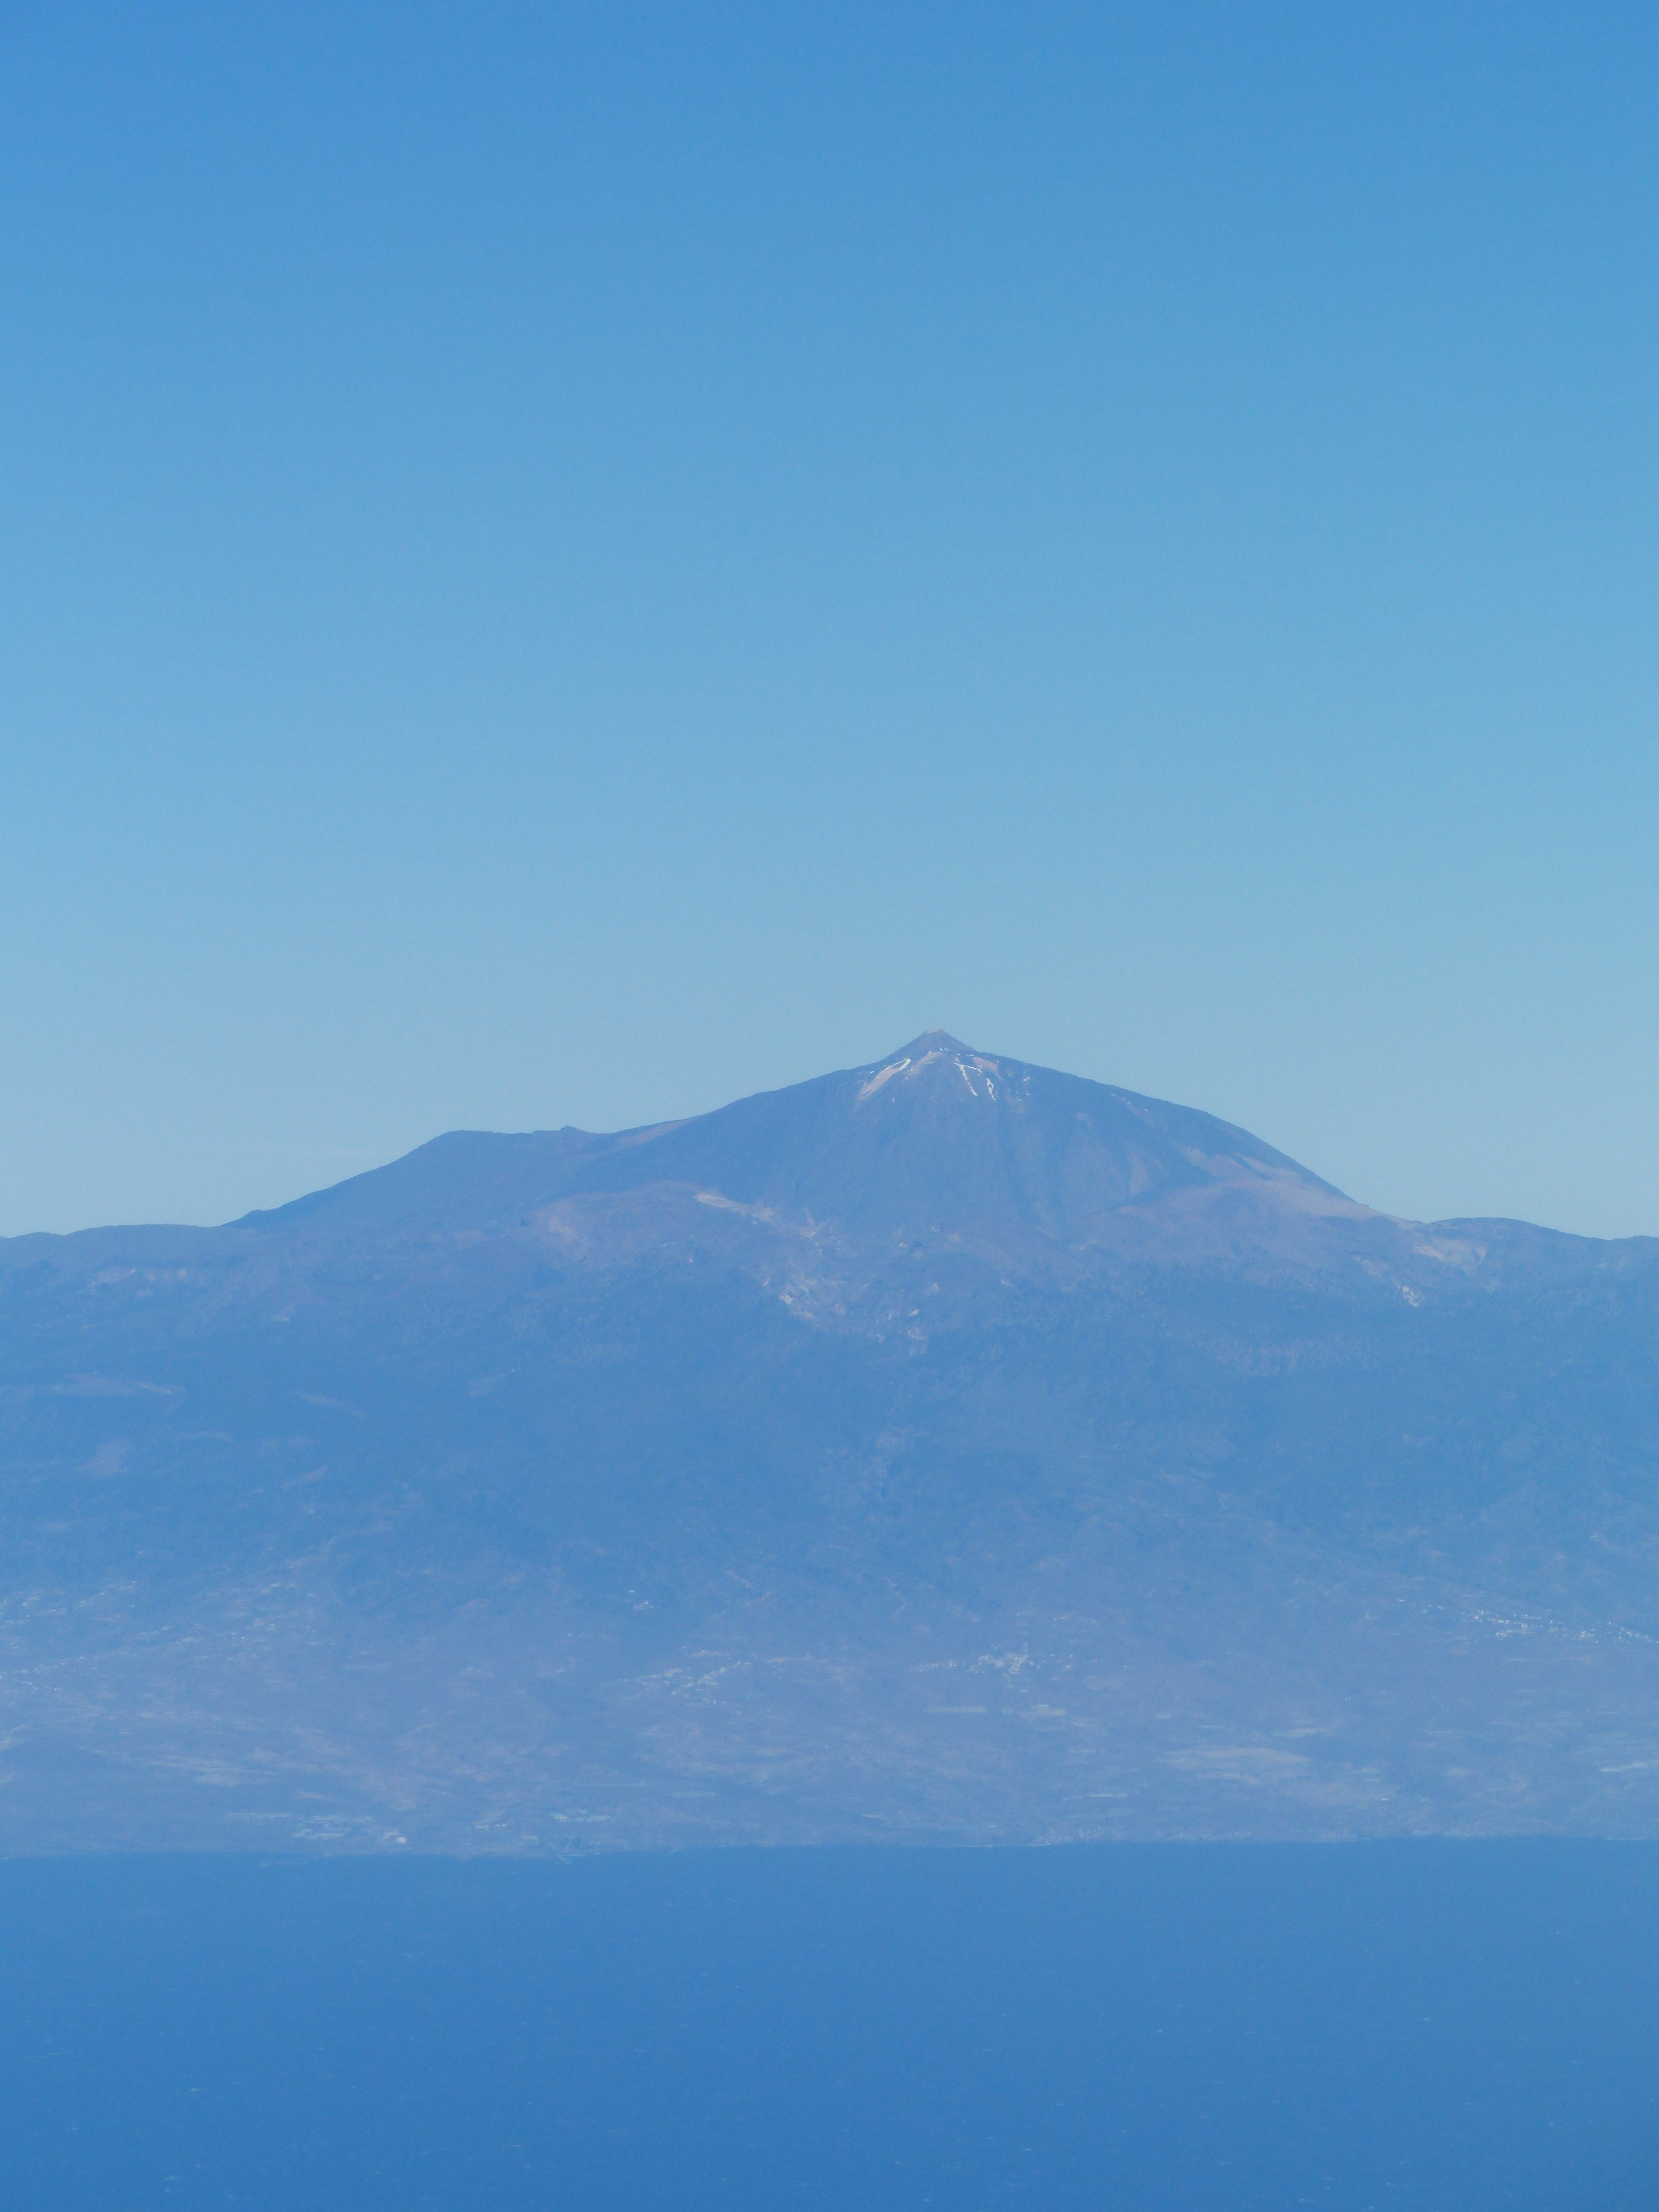
sea, horizon, mountain, cloud, sky, hill, mountain range, volcano, island, aerial view, ridge, summit, plateau, tenerife, canary islands, teide, distant view, landform, el teide, pico del teide, geographical feature, atmospheric phenomenon, atmosphere of earth, mountainous landforms, volcanic landform